Kashiwazaki, Niigata

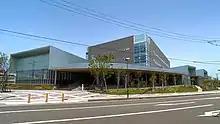
Kashiwazaki City Hall

Kashiwazaki has a mayor-council form of government with a directly elected mayor and a unicameral city legislature of 26 members. The city contributes two members to the Niigata Prefectural Assembly. In terms of national politics, the city is part of Niigata 2nd district of the lower house of the Diet of Japan.